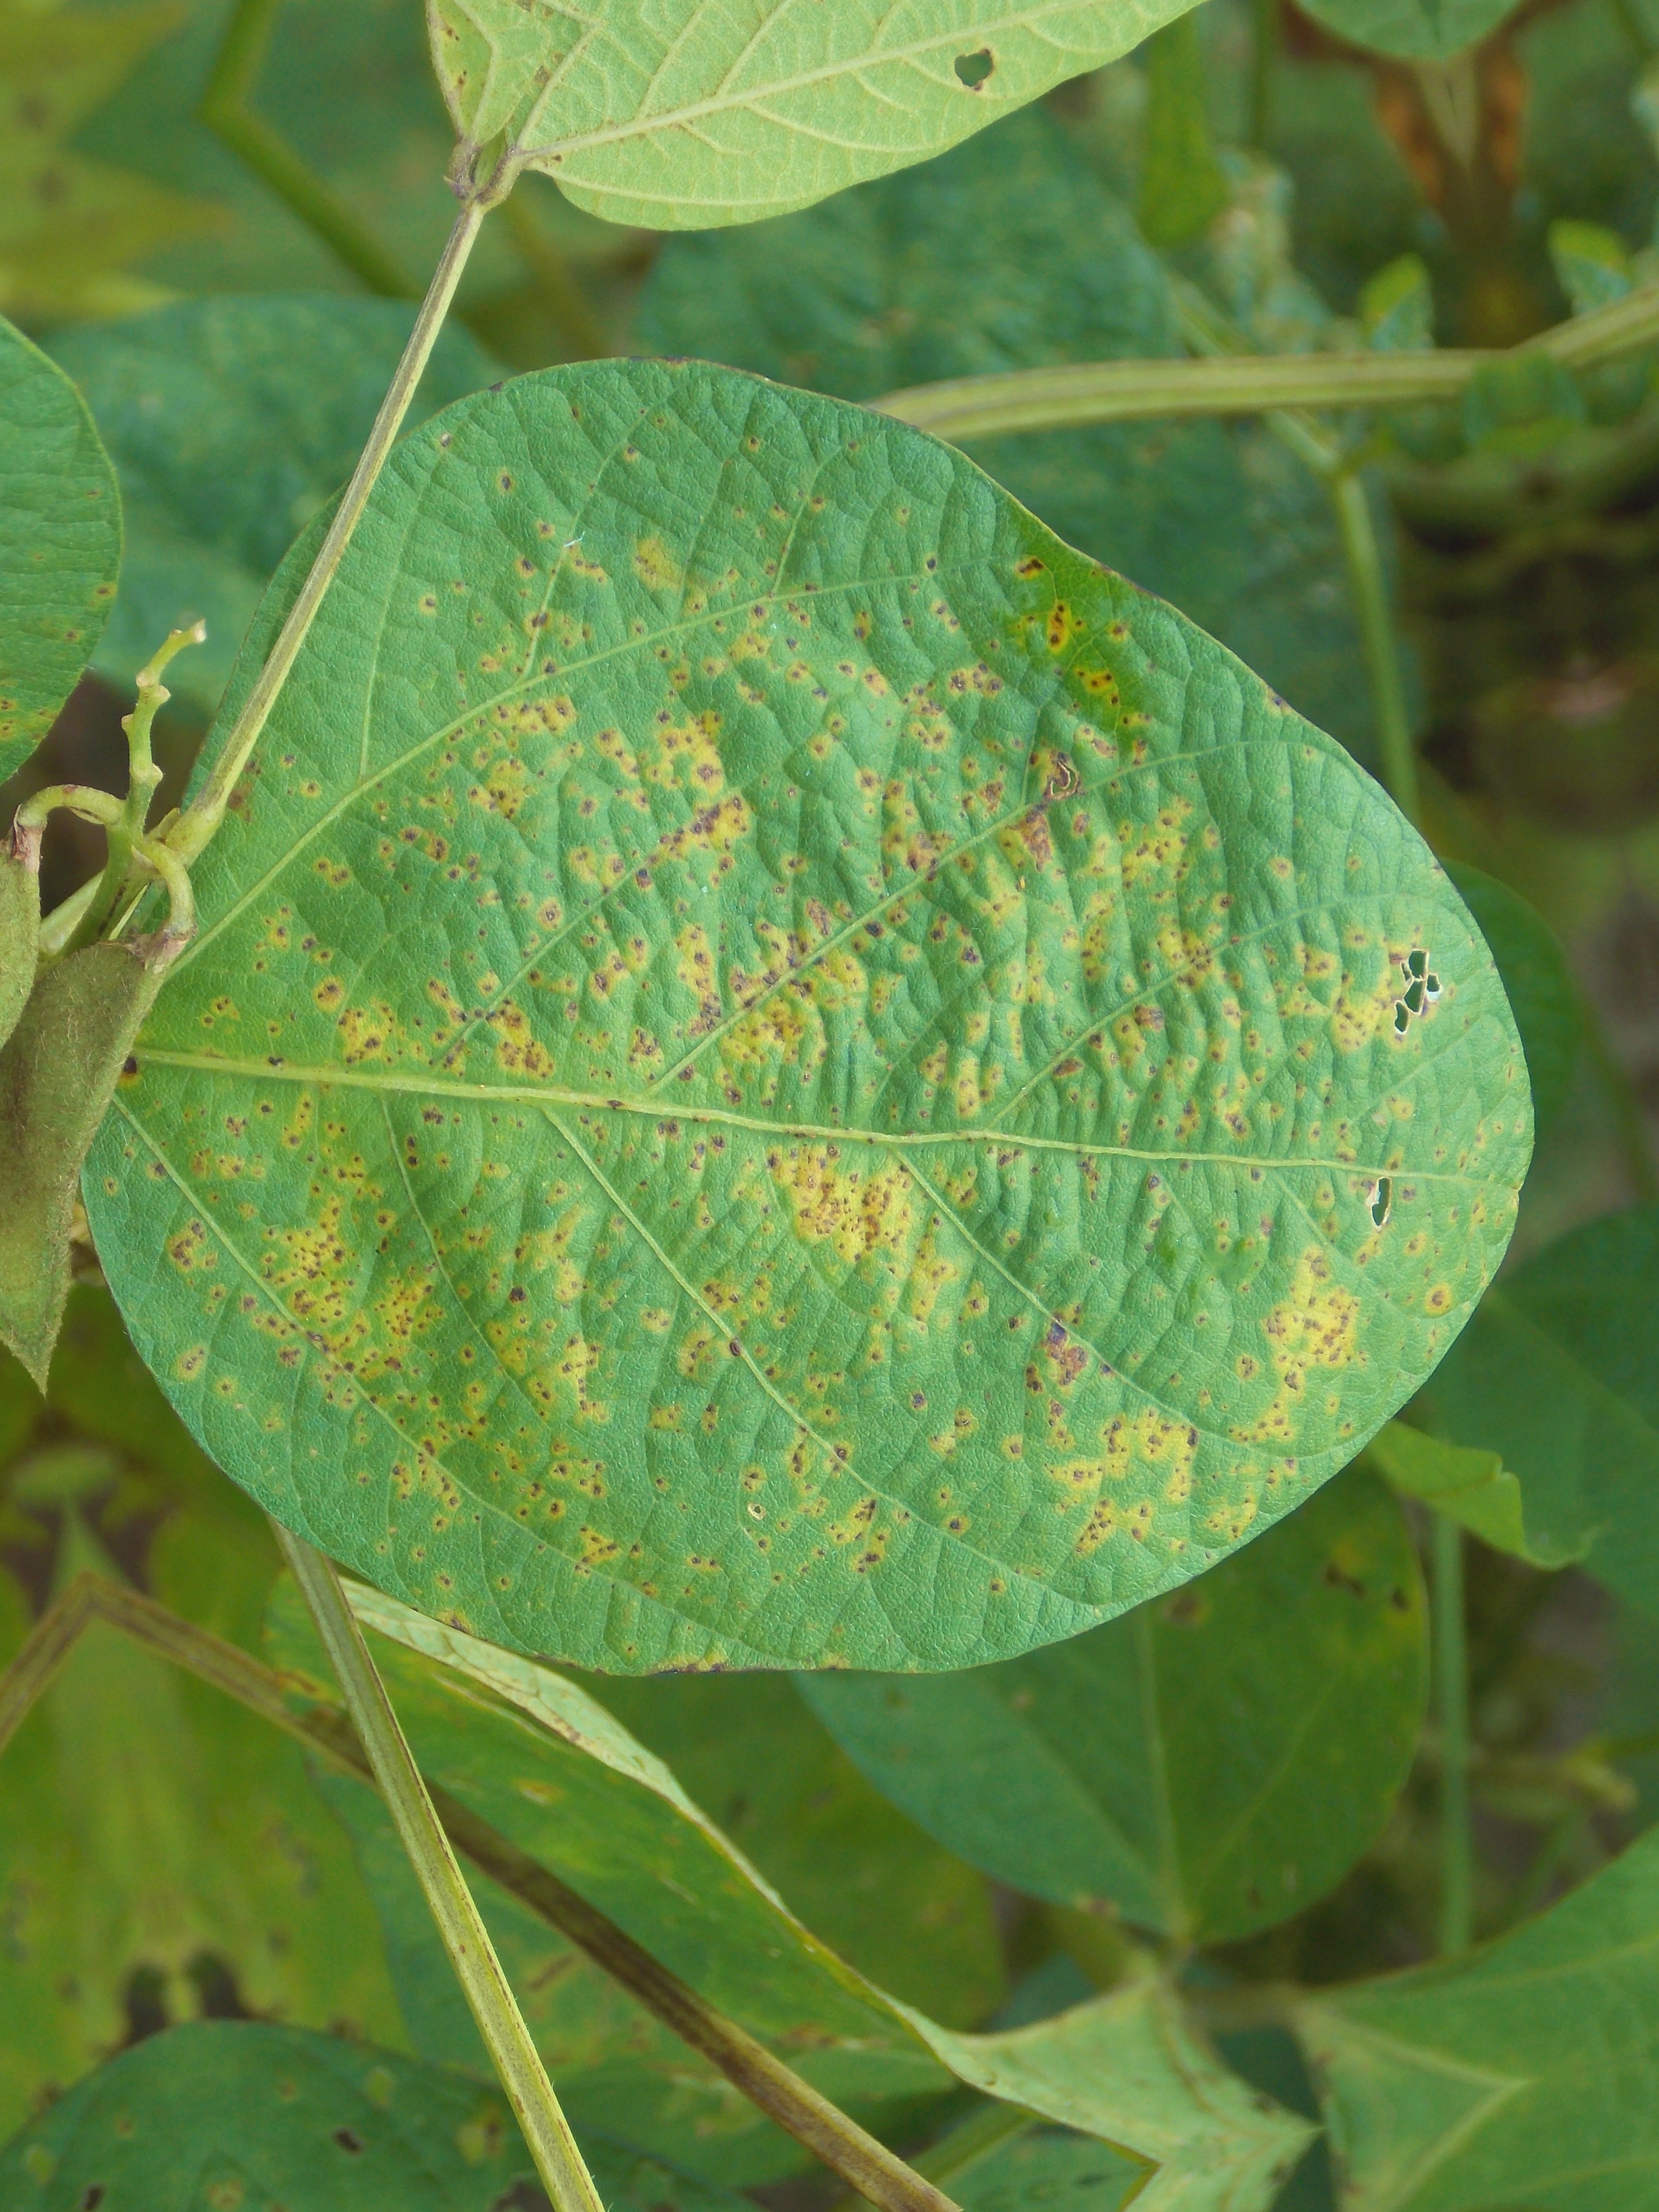
Label: Disease